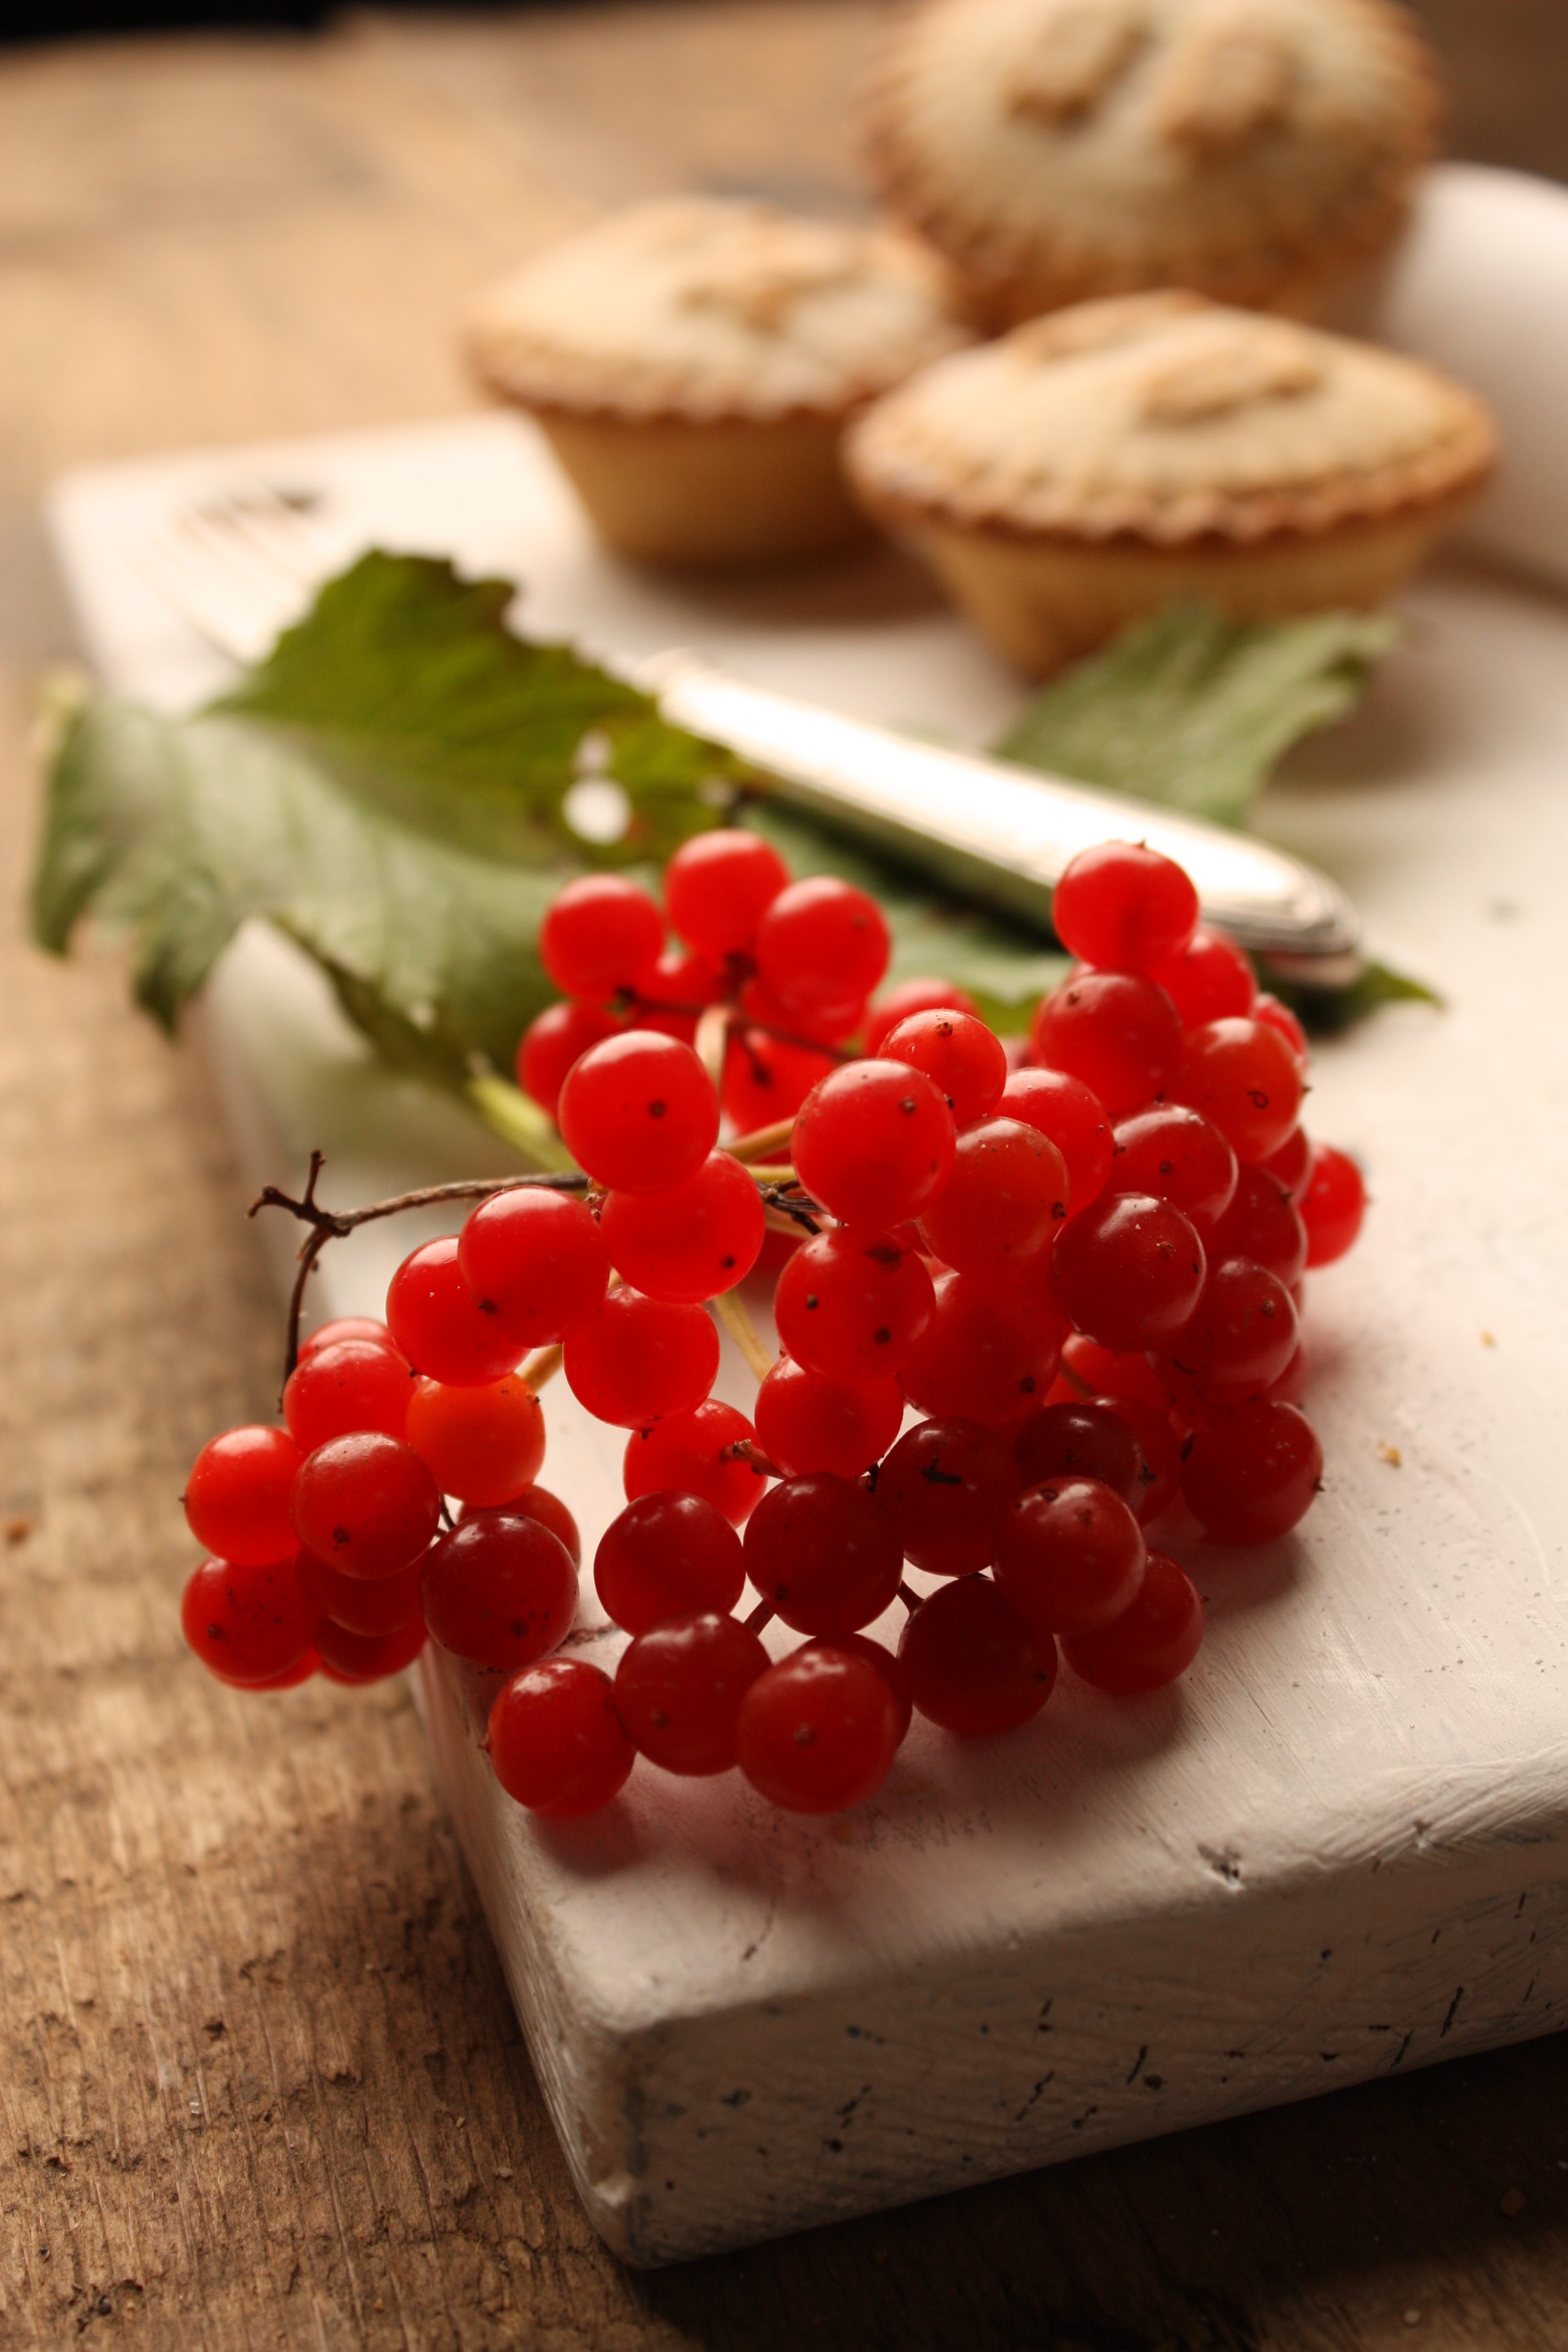
plant, raspberry, fruit, berry, food, red, produce, christmas, dessert, cranberry, flavor, flowering plant, redcurrant, mince pie, land plant, frutti di bosco